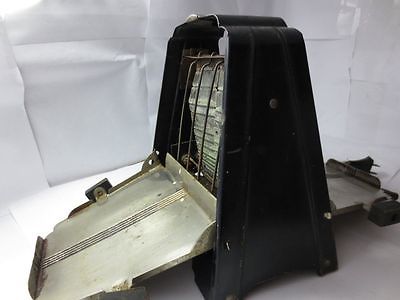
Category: toaster